Lanusei Cathedral

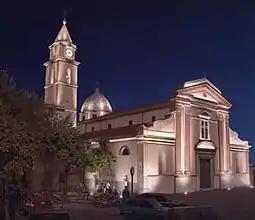
View from the north-west

Lanusei Cathedral is a Roman Catholic cathedral dedicated to Saint Mary Magdalene in the Piazza Vittorio Emanuele in the centre of Lanusei, Sardinia. Since 1927 it has been the seat of the Bishops of Lanusei (until 1986 the Bishops of Ogliastra).